HMS Blackburn (1944)

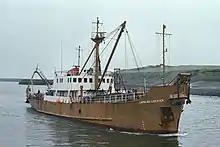
"Gardline Locater" entering Aberdeen

In July 1968 the ship was sold to Pounds Shipowners and Shipbreakers Ltd in Portsmouth, but was subsequently sold again to Gardline Shipping in Great Yarmouth, a company founded in 1969 to provide offshore services to the oil and gas industry in the North Sea. Gardline Shipping had the ship converted into a deep sea research vessel and renamed her "Gardline Locater" (IMO number 7048063, 747 GRT).